Ray Dalio

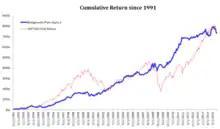
Bridgewater Assoc. "Pure Alpha I" stock market strategy returns vs the S&P 500.

Bridgewater Associates became the world's largest hedge fund in 2005. In 2007, Bridgewater predicted the 2008 financial crisis, and in 2008, Dalio published "How the Economic Machine Works: A Template for Understanding What is Happening Now", an essay assessing the potential of various economies by various criteria.